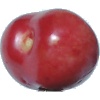
Label: Cherry 2